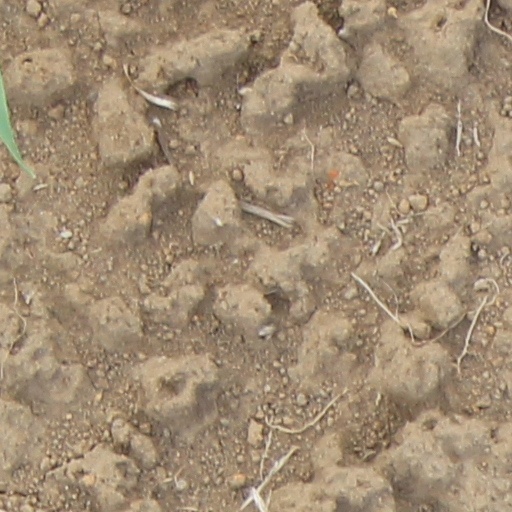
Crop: wheat